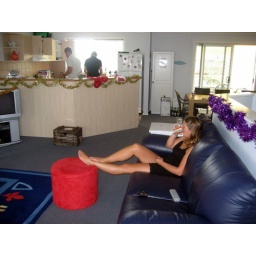
Lou takes a breather while the boys slave away in the kitchen